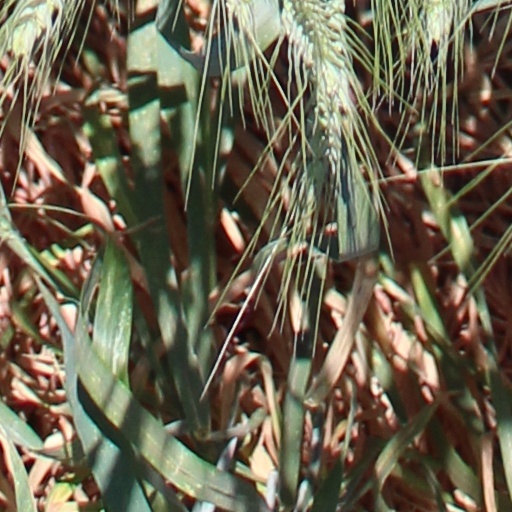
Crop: wheat